On Air with Ryan Seacrest

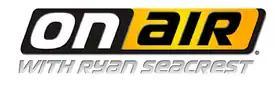

The radio program, which initially featured newscaster and sidekick Ellen K., includes many popular segments such as Manny Streetz, Ginger Chan with Traffic and "60 Seconds of Sleaze" featuring entertainment news segment provided by Ellen K. This segment was actually originated by Seacrest's predecessor on KIIS-FM, Rick Dees, in a segment called "Dees Sleaze." One of the most popular segments is called "Ryan's Roses" where listeners call in with the suspicion that their significant other may either have cheated or is considering it. A staff member then calls the accused cheater imitating a florist who wishes to offer them a dozen free roses to be sent to anybody of their choosing. Often the accused cheater will send the flowers to the "wrong person," which may result in the "truth" pouring out and an argument between the couple, moderated by Seacrest. This segment is based on the common radio skit War of the Roses, which has been used on many radio shows around the country since the mid-1990s.